The Simpsons season 7

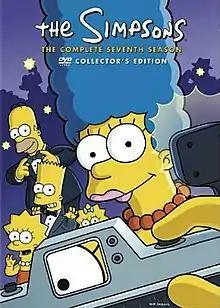
DVD cover featuring Marge Simpson, Lisa Simpson, Bart Simpson, Maggie Simpson and Homer Simpson

The seventh season of the American animated sitcom "The Simpsons" aired on Fox between September 17, 1995 and May 19, 1996. The show runners for the seventh production season were Bill Oakley and Josh Weinstein who would executive produce 21 episodes this season. David Mirkin executive produced the remaining four, including two hold overs that were produced for the previous season. The season was nominated for two Primetime Emmy Awards, including Outstanding Animated Program and won an Annie Award for Best Animated Television Program. The DVD box set was released in Region 1 on December 13, 2005, Region 2 on January 30, 2006, and Region 4 on March 22, 2006. The set was released in two different forms: a Marge-shaped box and also a standard rectangular-shaped box in which the theme is a movie premiere.